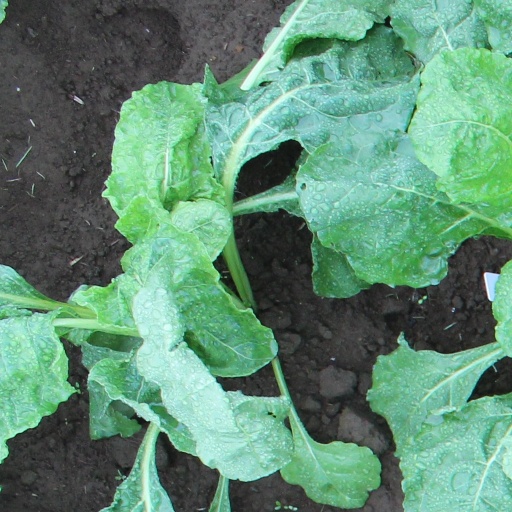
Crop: sugar beet